Ford CD6 platform

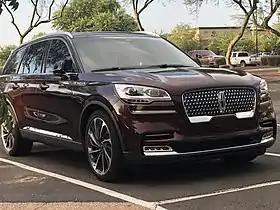
2020 Lincoln Aviator, a vehicle on the Ford CD6 platform

The Ford CD6 platform is an automobile platform made by Ford Motor Company since 2019.